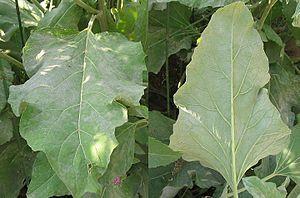
Rumex est un genre de plantes herbacées dicotylédones de la famille des Polygonacées, poussant à l'état sauvage en Afrique, Europe et en Asie septentrionale, ainsi qu'en Amérique du Nord, dont plusieurs espèces sont cultivées comme plantes potagères pour leurs feuilles comestibles.